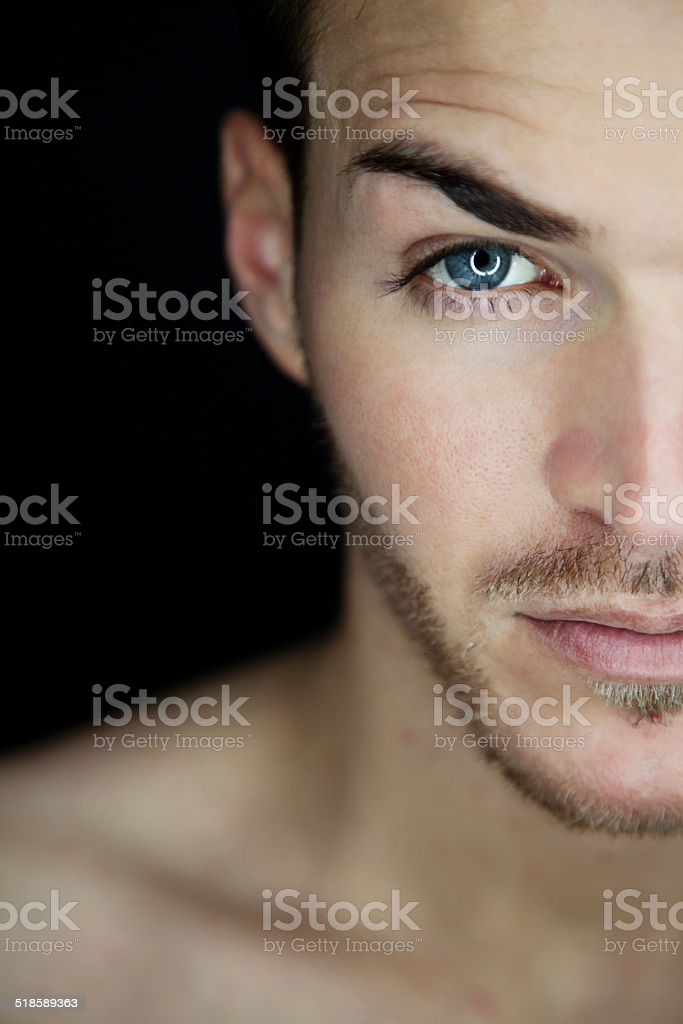
Portrait style: Real Portrait